Communist Party of Nepal

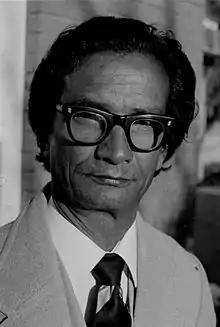
Keshar Jung Rayamajhi, General Secretary of CPN from 1957 to 1962

In 1954, the first party congress was held clandestinely in Patan, Lalitpur. Man Mohan Adhikari was elected as the party's general secretary, the party also approved a programme to replace monarchism with a republican system framed by an elected constituent assembly.